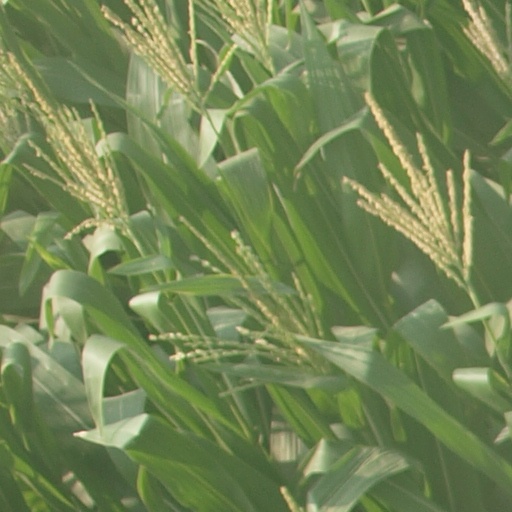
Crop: maize; corn